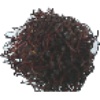
Label: rambutan